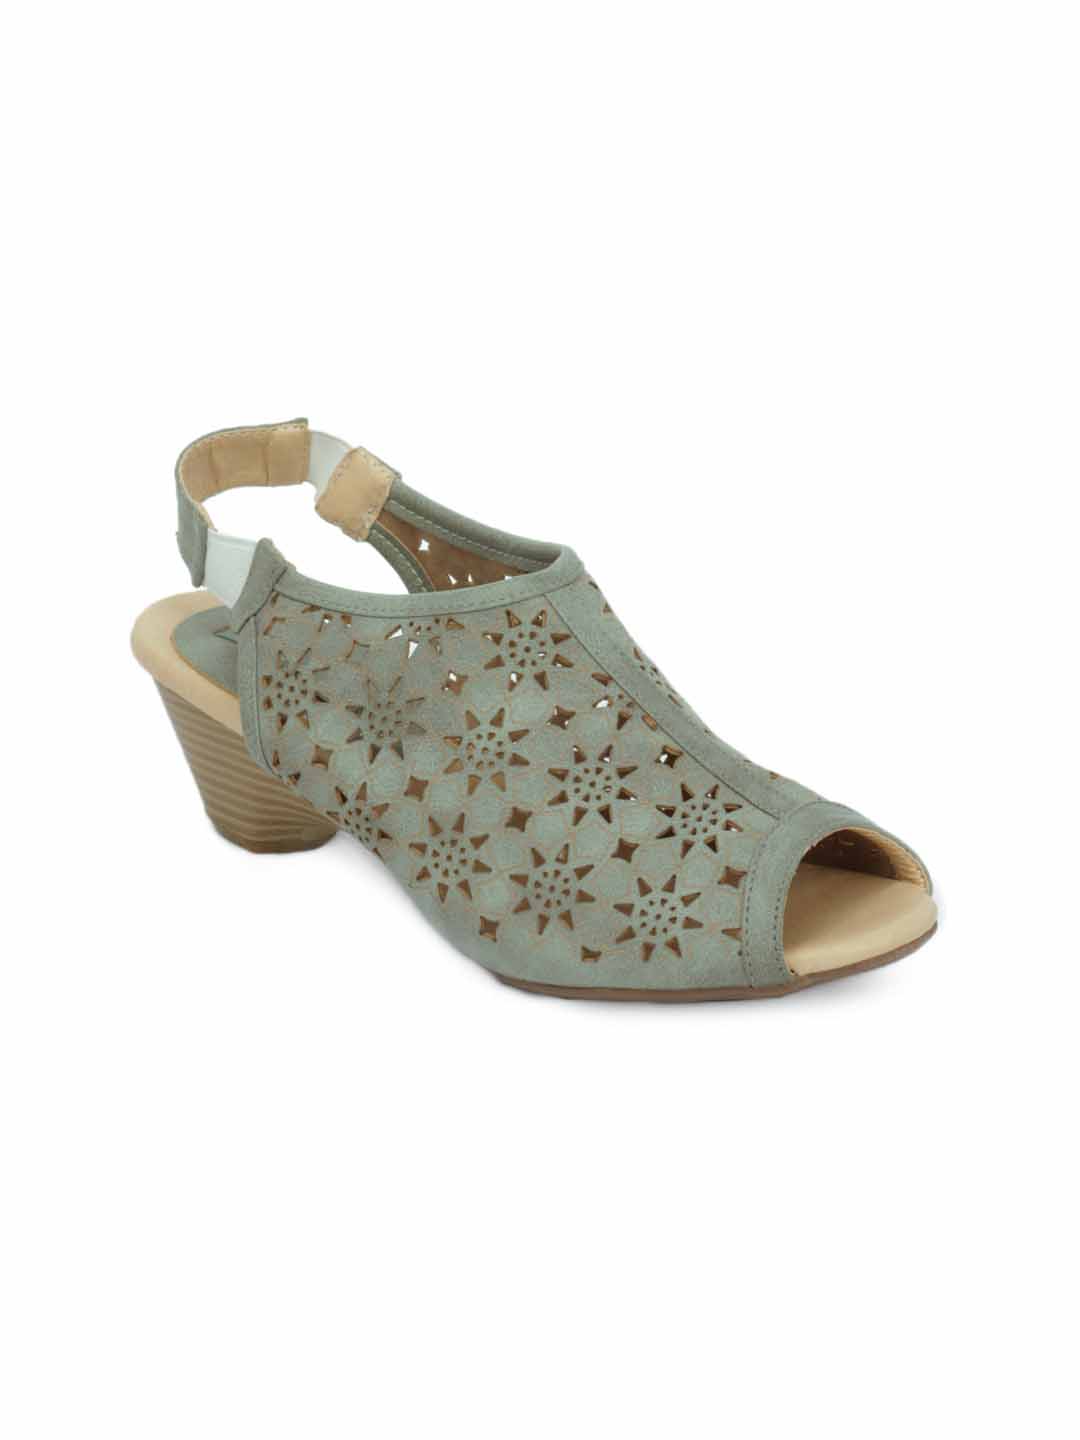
Catwalk Women Green Heels
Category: Footwear / Shoes / Heels
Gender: Women
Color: Green
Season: Winter 2012
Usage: Casual